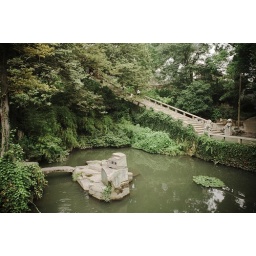
tiger hill : 2008 in Su-zhou